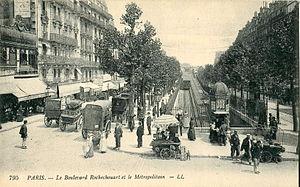
Carte postale ancienne éditée par LL, n°795
Le boulevard Marguerite-de-Rochechouart, précédemment boulevard Rochechouart, est une voie située dans le quartier de Rochechouart et le quartier de Clignancourt du 9ᵉ arrondissement et 18ᵉ arrondissement de Paris.
La ligne 2 du métro de Paris est l'une des seize lignes du réseau métropolitain de Paris. Elle suit un parcours semi-circulaire au nord de la ville, situé en quasi-totalité sur les anciens boulevards extérieurs. Elle est la deuxième ligne ouverte dans la capitale : son premier tronçon est mis en service en décembre 1900 et elle est achevée en avril 1903 dans son tracé actuel entre Porte Dauphine et Nation. Elle ne connaît depuis aucune modification de son parcours.